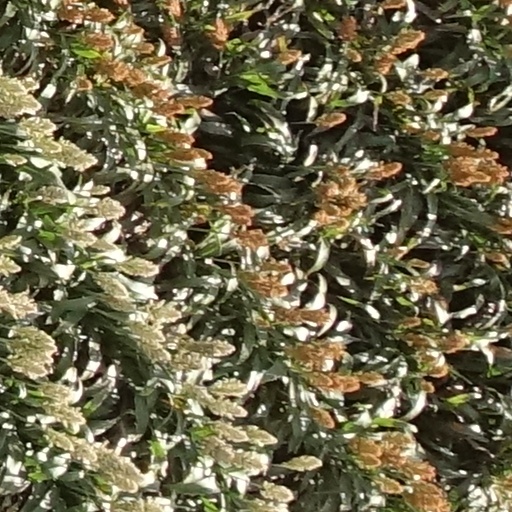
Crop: sorghum